1811 German Coast uprising

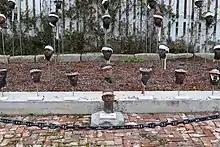
A memorial to the 1811 German Coast uprising, located at the Whitney Plantation Historic District.

A group of enslaved plantation workers met on January 6, 1811. It was a period when work had relaxed on the plantations after the fierce weeks of the sugar harvest and processing. As planter James Brown testified weeks later, "The black Quamana [Kwamena, meaning "born on Saturday"], owned by Mr. Brown, and the mulatto Harry, owned by Messrs. Kenner and Henderson, were at the home of Manuel Andry on the night of Saturday–Sunday of the current month in order to deliberate with the mulatto Charles Deslondes, chief of the brigands." Slaves had spread word of the planned uprising among the slaves at plantations up and down the "German Coast", along the Mississippi River.